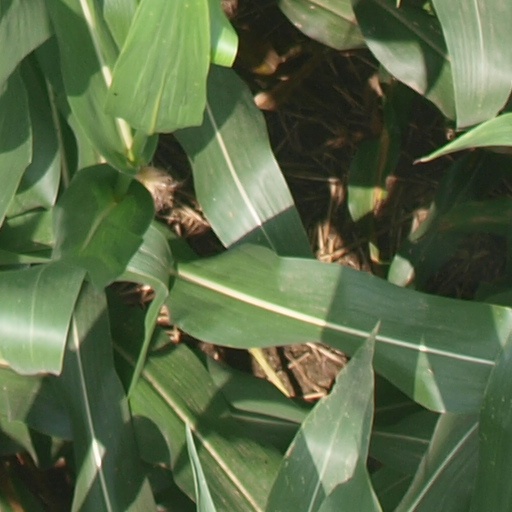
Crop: maize; corn